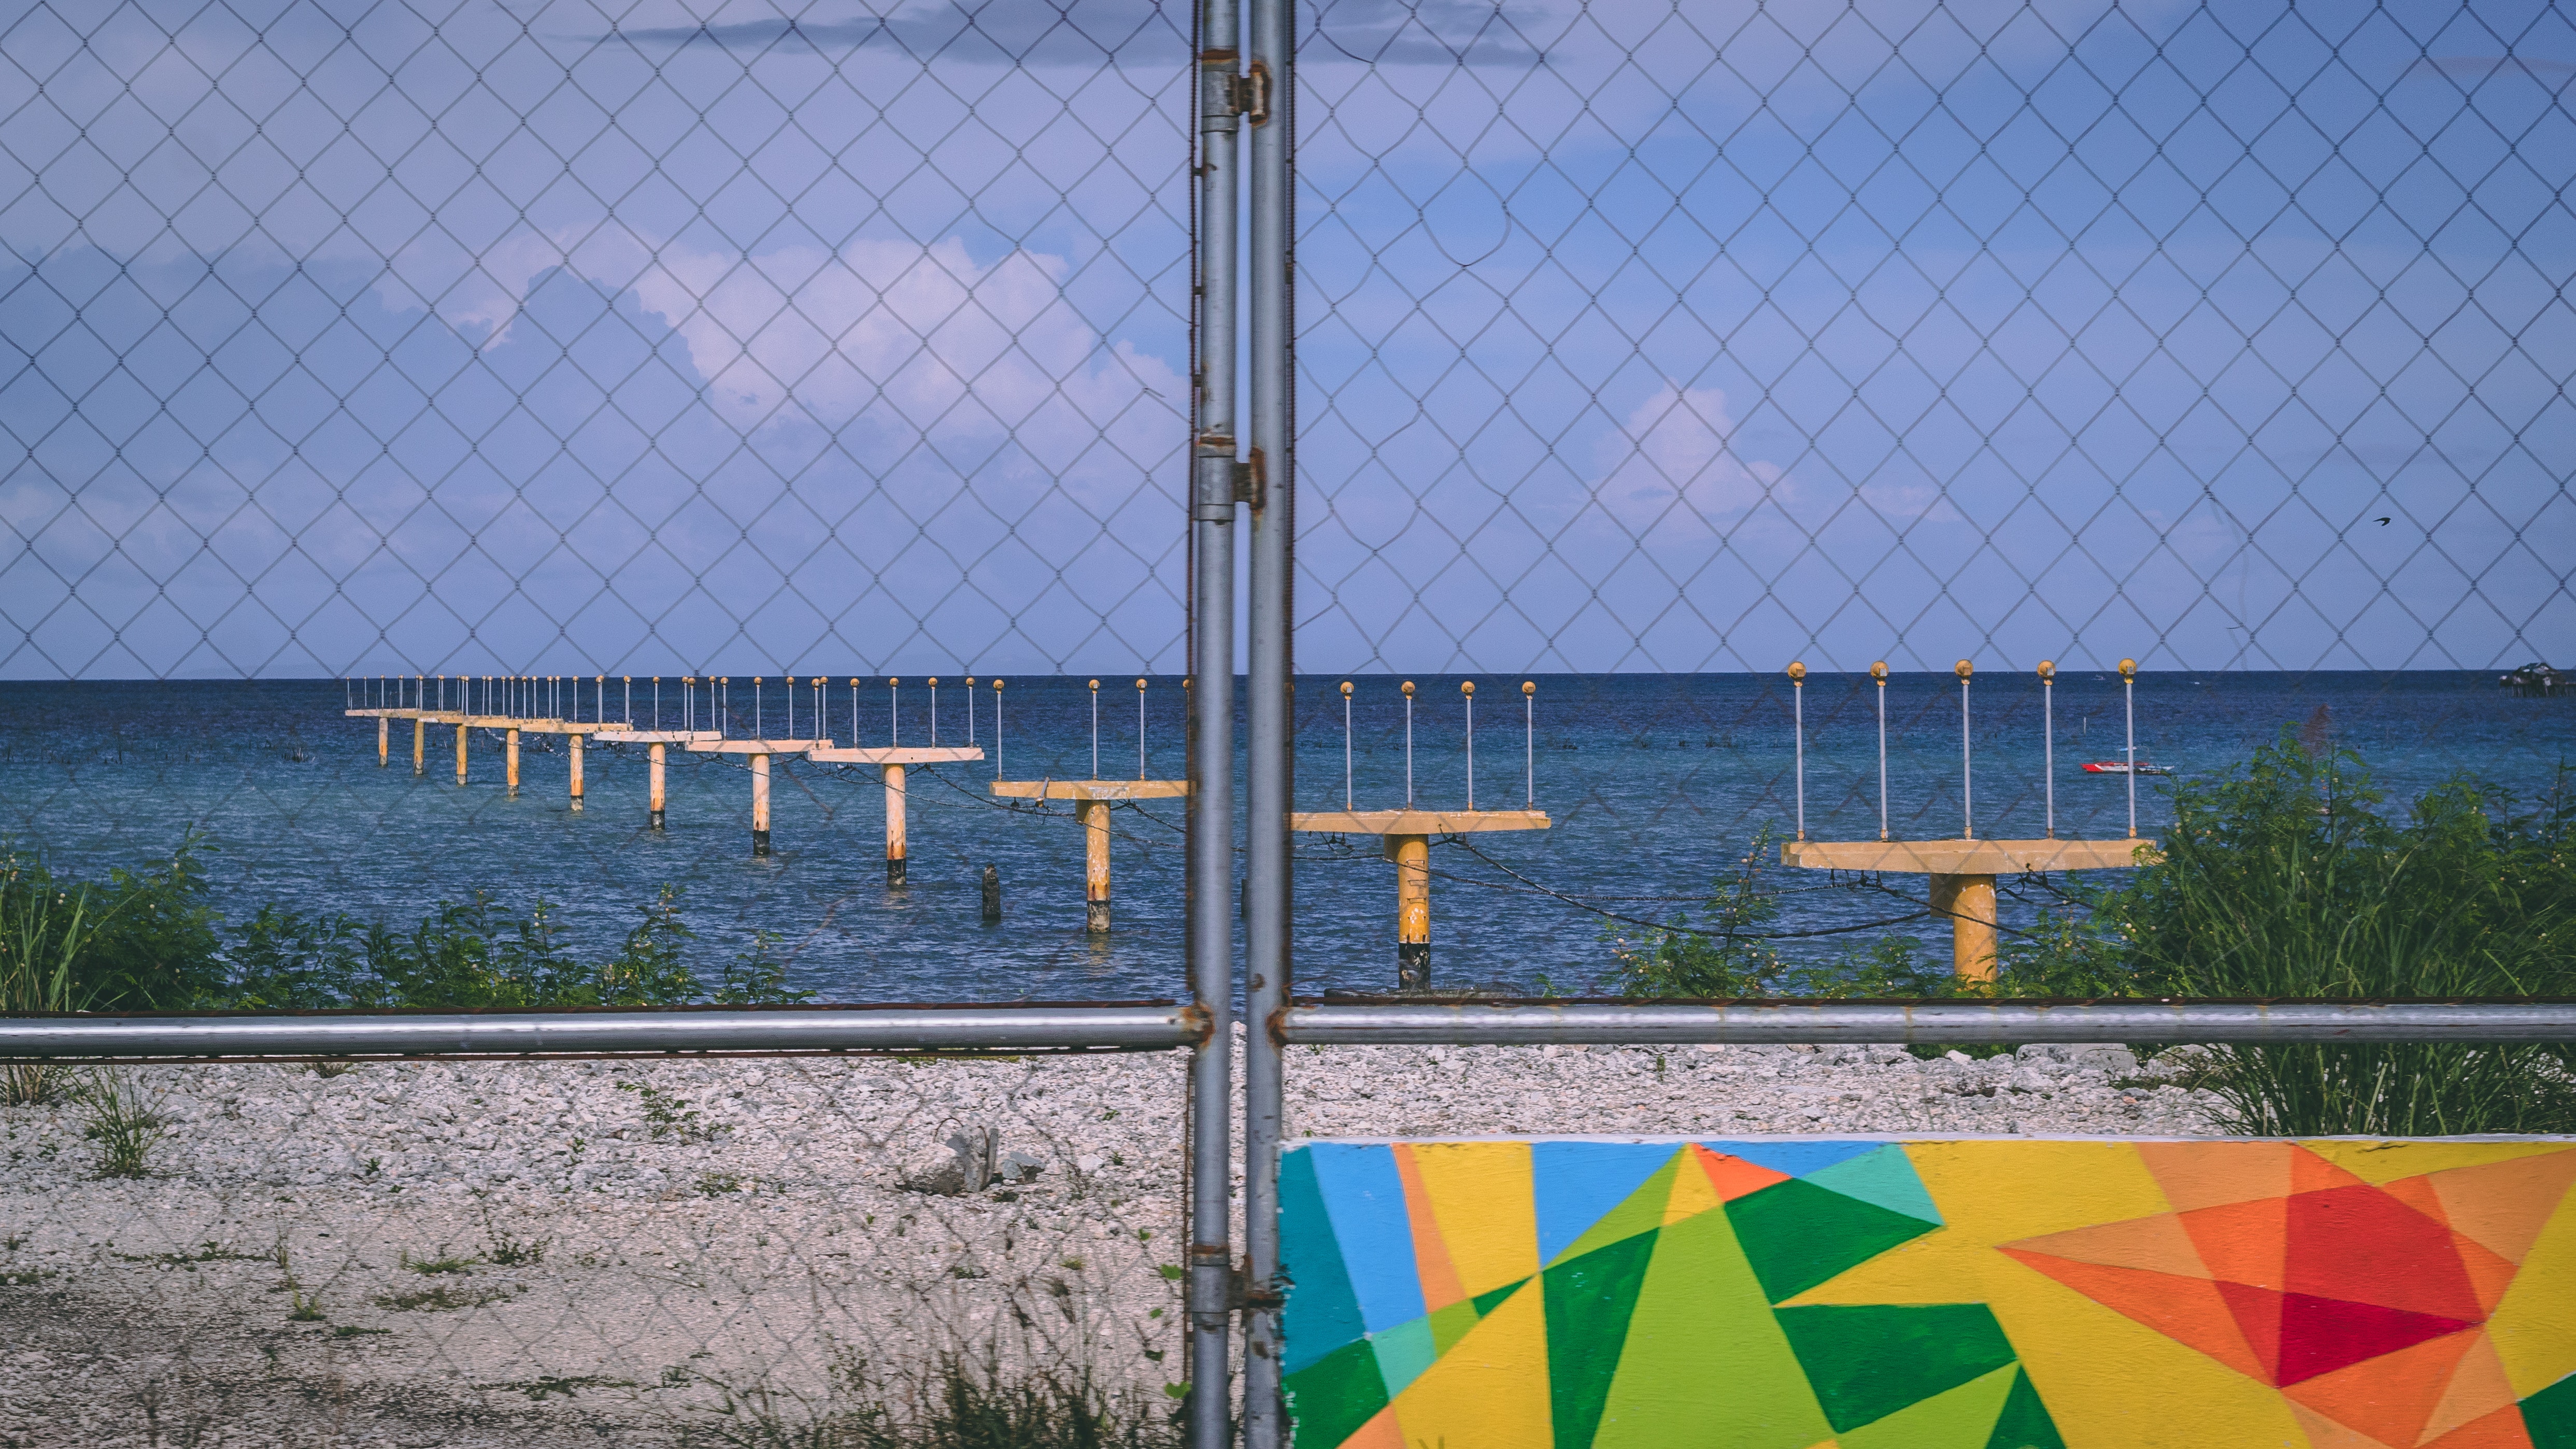
blue, water, wall, sky, reflection, line, architecture, tree, sea, design, vacation, coast, fence, window, glass, plant, beach